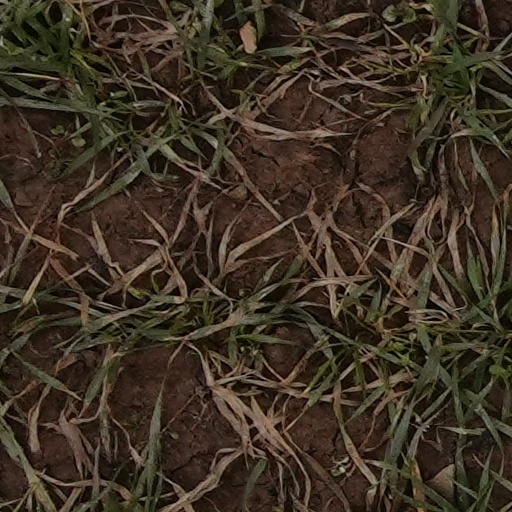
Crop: wheat